Wildfowler (horse)

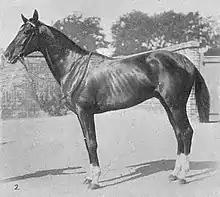
Wildfowler in 1898.

Wildfowler (1895 – 1917) was an Irish-bred, British-trained Thoroughbred racehorse and sire. He showed very good form as a two-year-old in 1897 when he won three of his five races and finished third in the Middle Park Plate. In the following year he ran fourth in the 2000 Guineas and was fancied for the Epsom Derby before being scratched from the race. He returned in September to win the St Leger, upsetting the Derby winner Jeddah but did not race again. He stood as a breeding stallion in Ireland and France but was not a great success although he did sire a top-class performer in Llangibby and an influential broodmare in Silver Fowl.